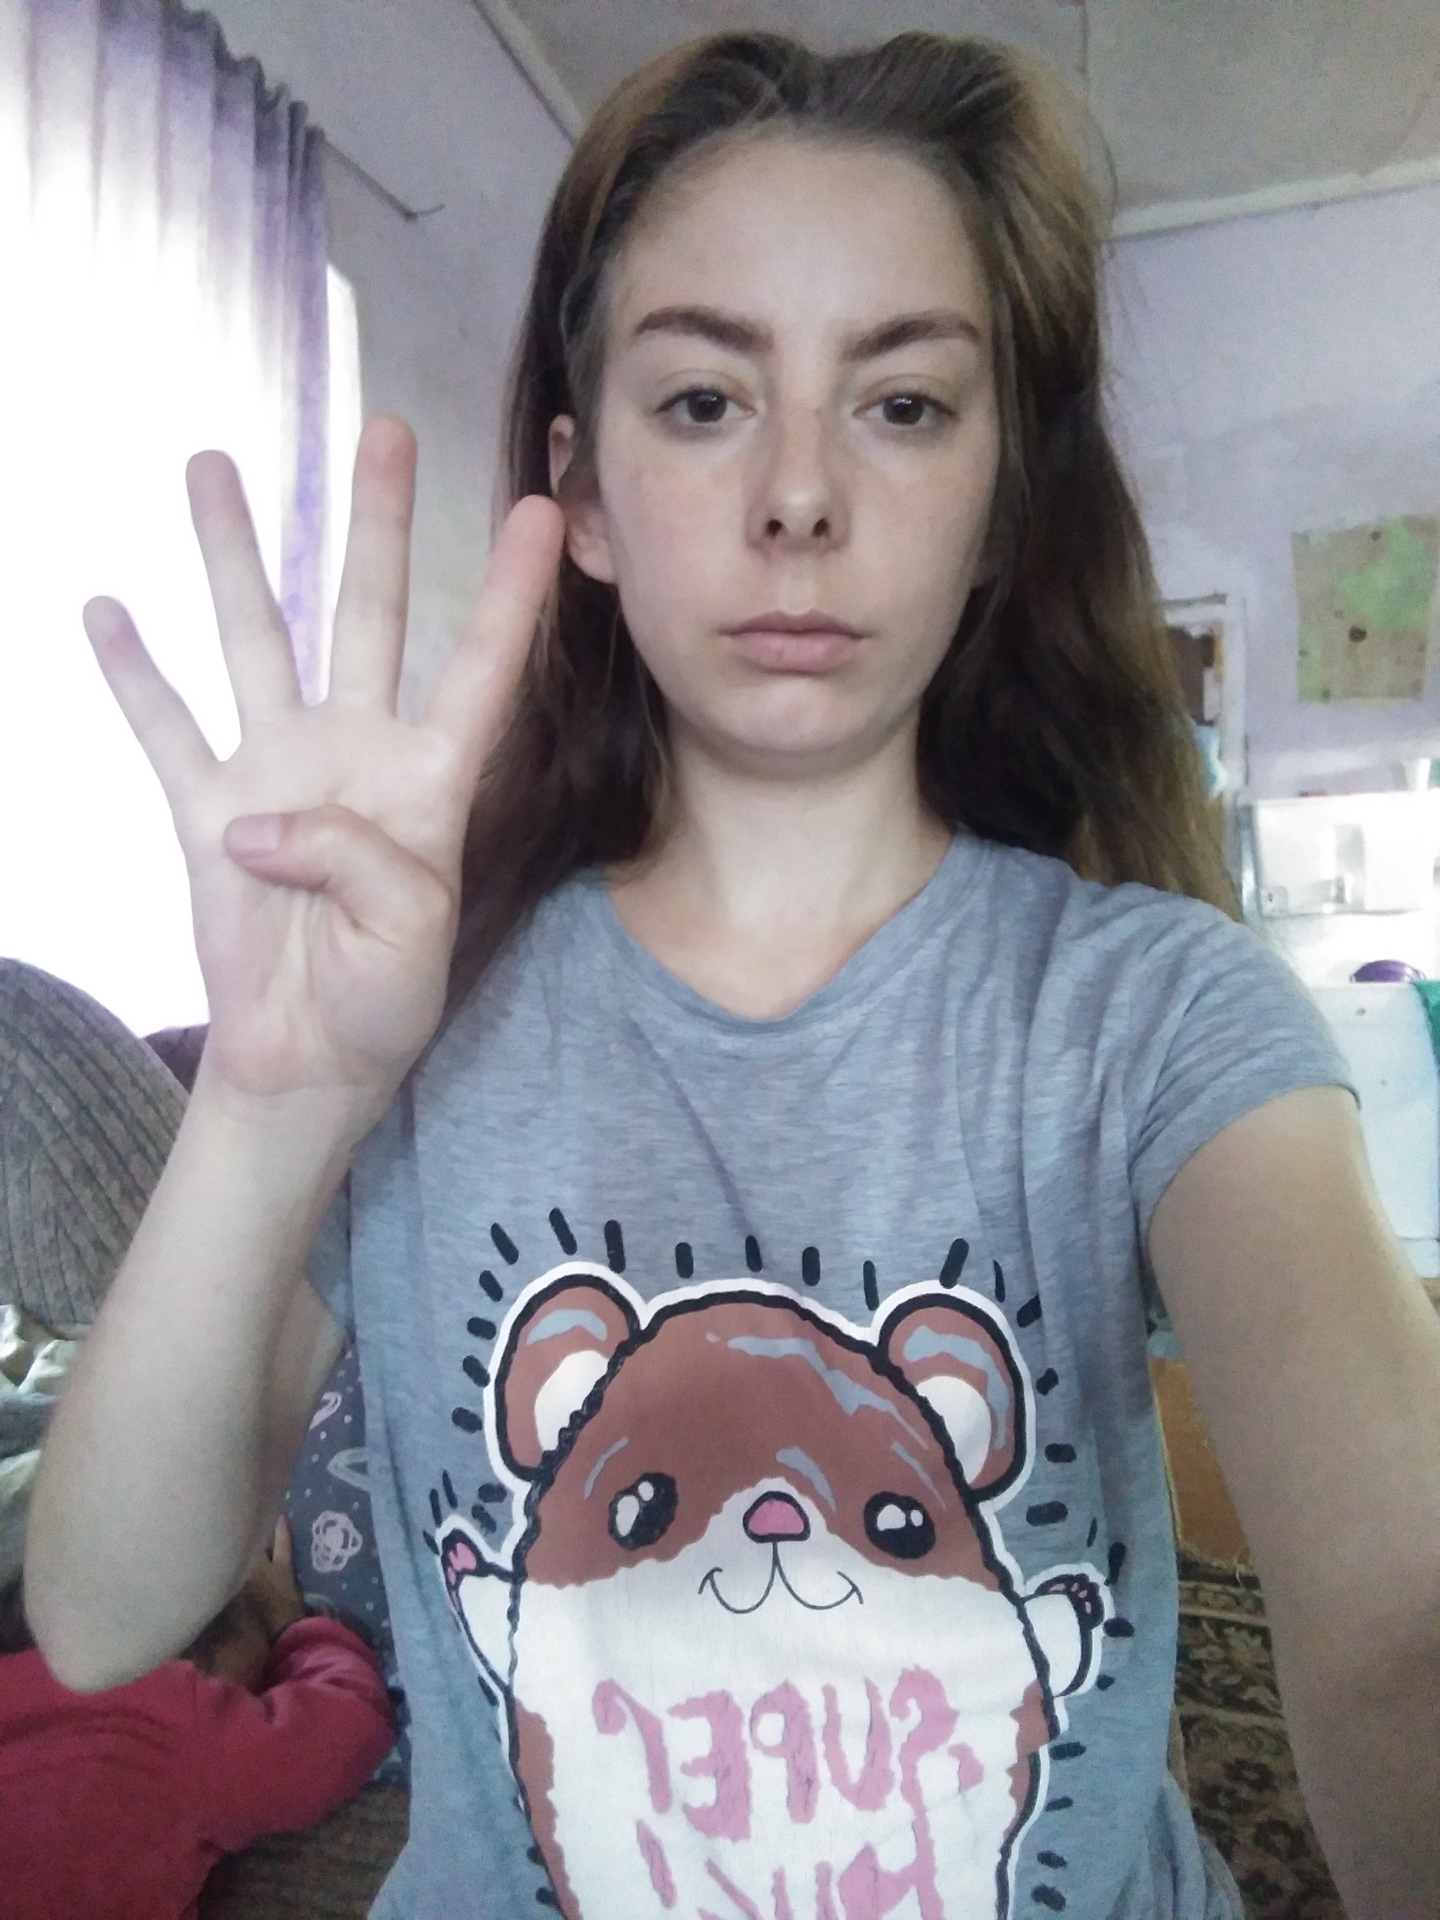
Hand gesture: four